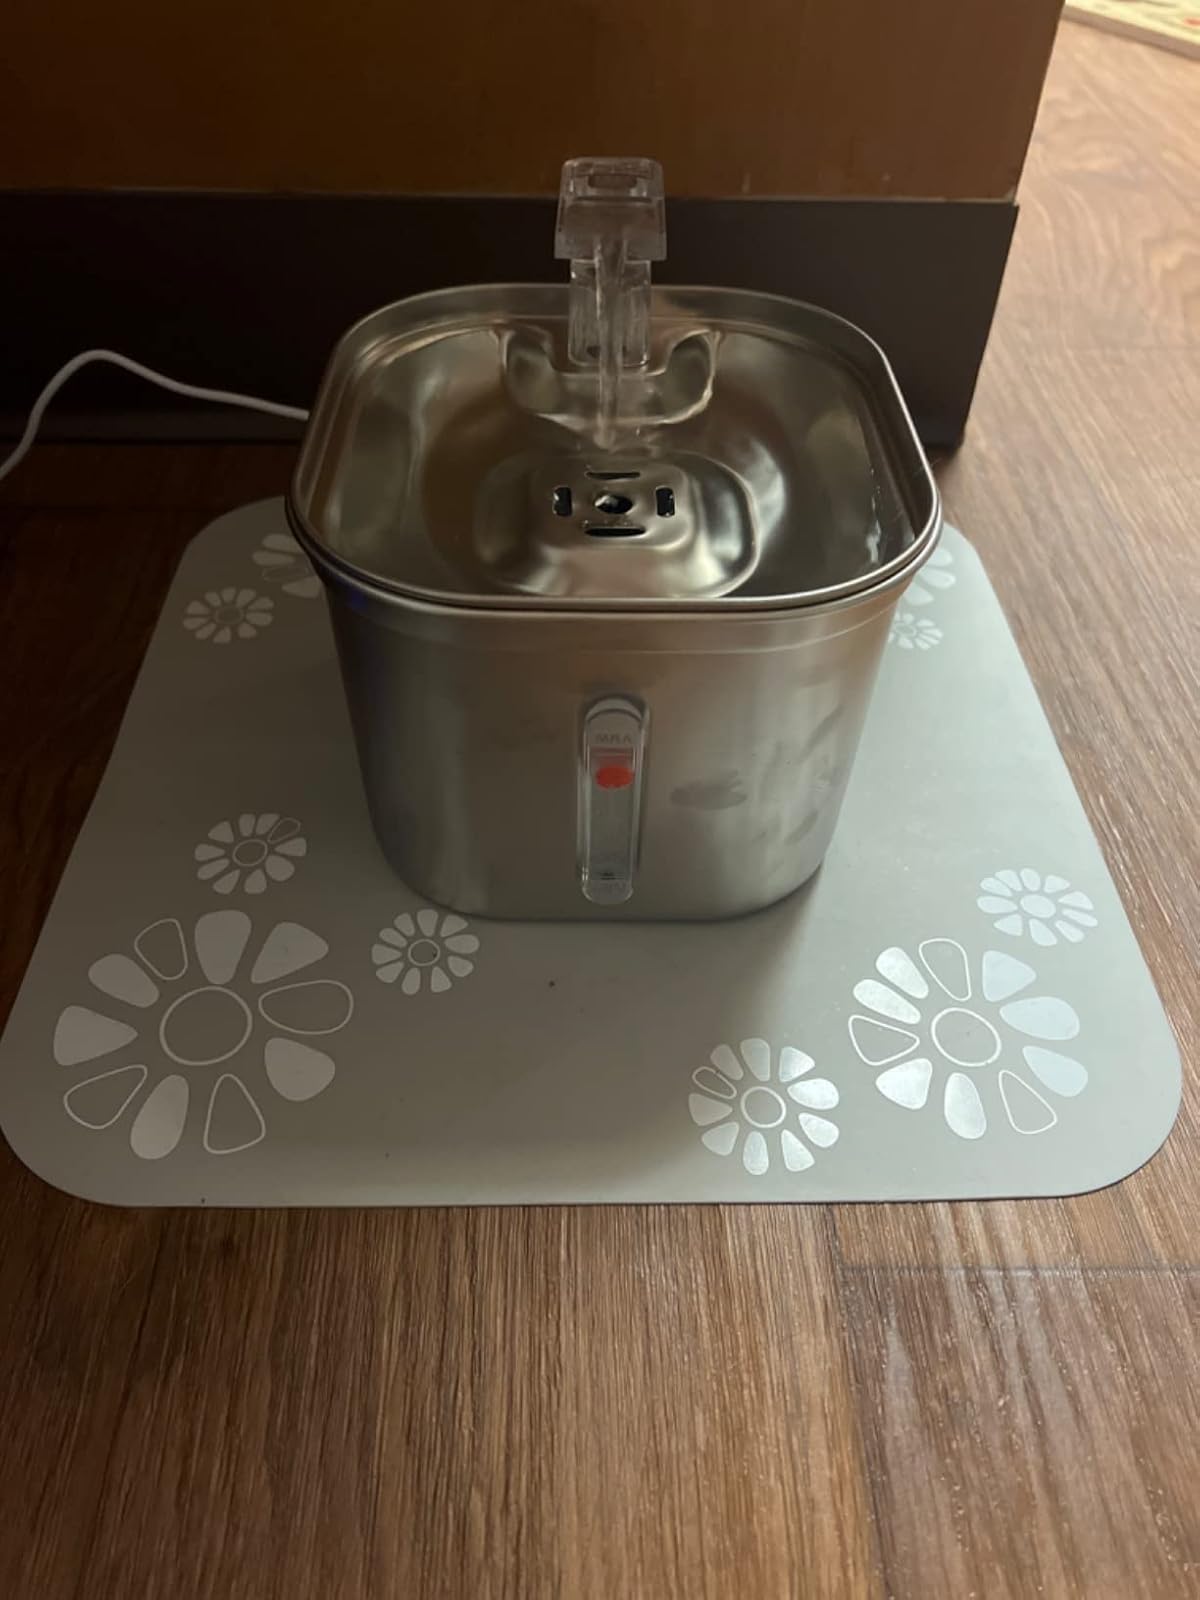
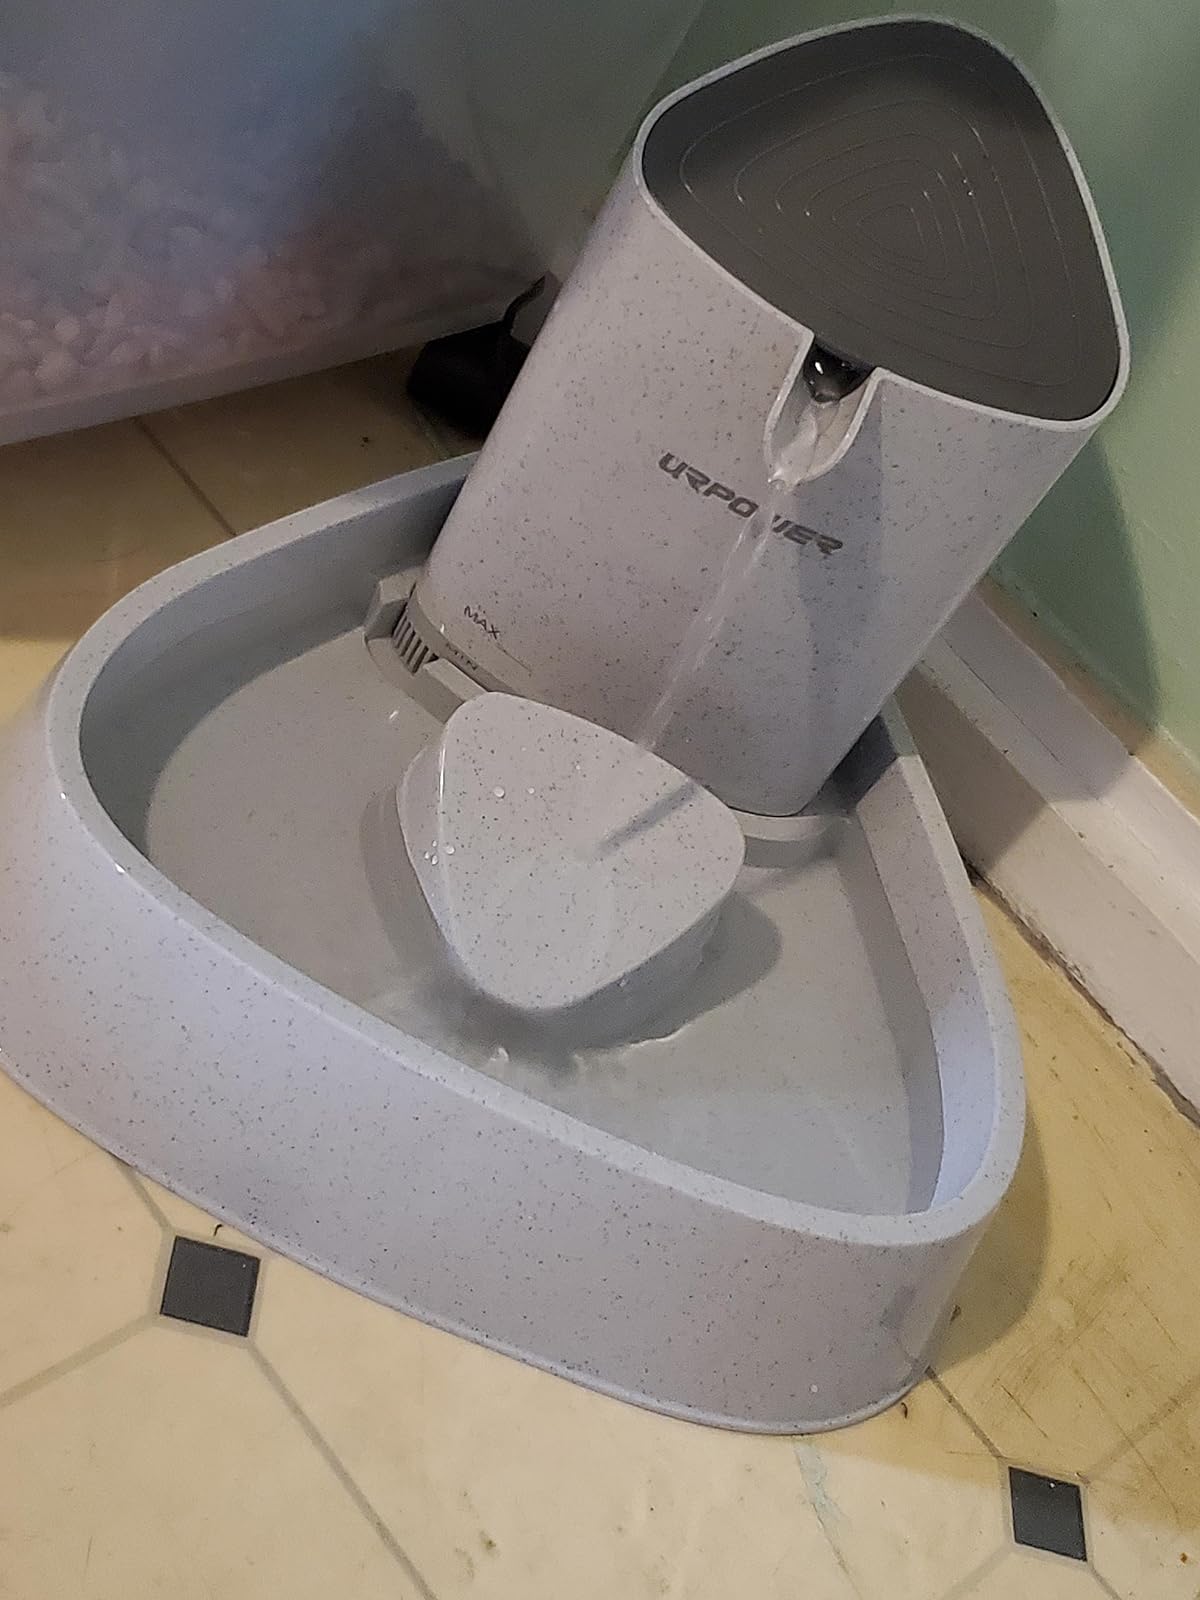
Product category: items_bowl
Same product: no